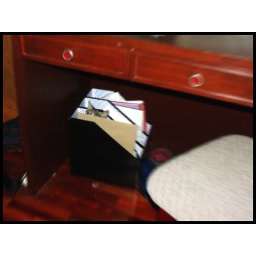
This cat and her kitten came in through the window.